Paolo Costa (poet)

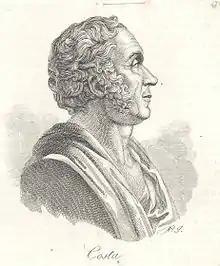
Portrait of Costa

Paolo Costa (13 June 1771, Ravenna – 20 December 1836, Bologna) was an Italian poet, writer and philosopher. The son of Domenico Costa and Lucrezia Ricciarelli, he began his studies in 1780 in Ravenna under modest teachers. He then moved to Padua and studied there under Melchiorre Cesarotti and Simone Stratico. His studies were interrupted by the French invasion and occupation in 1797, during which he held government roles in both Ravenna and Bologna.